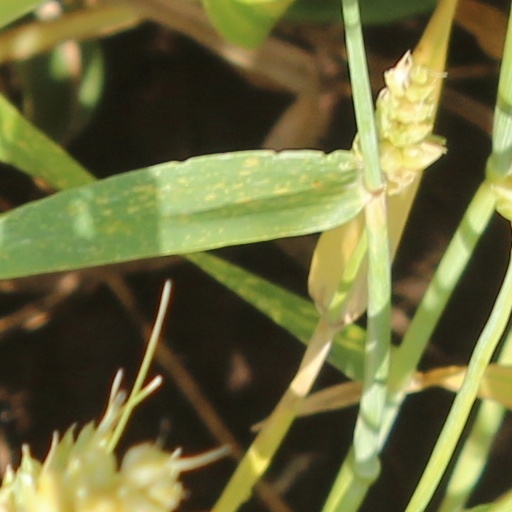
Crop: wheat